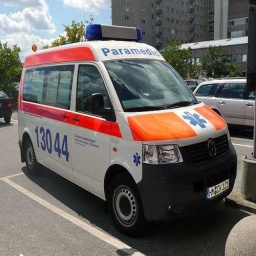
Label: ambulance